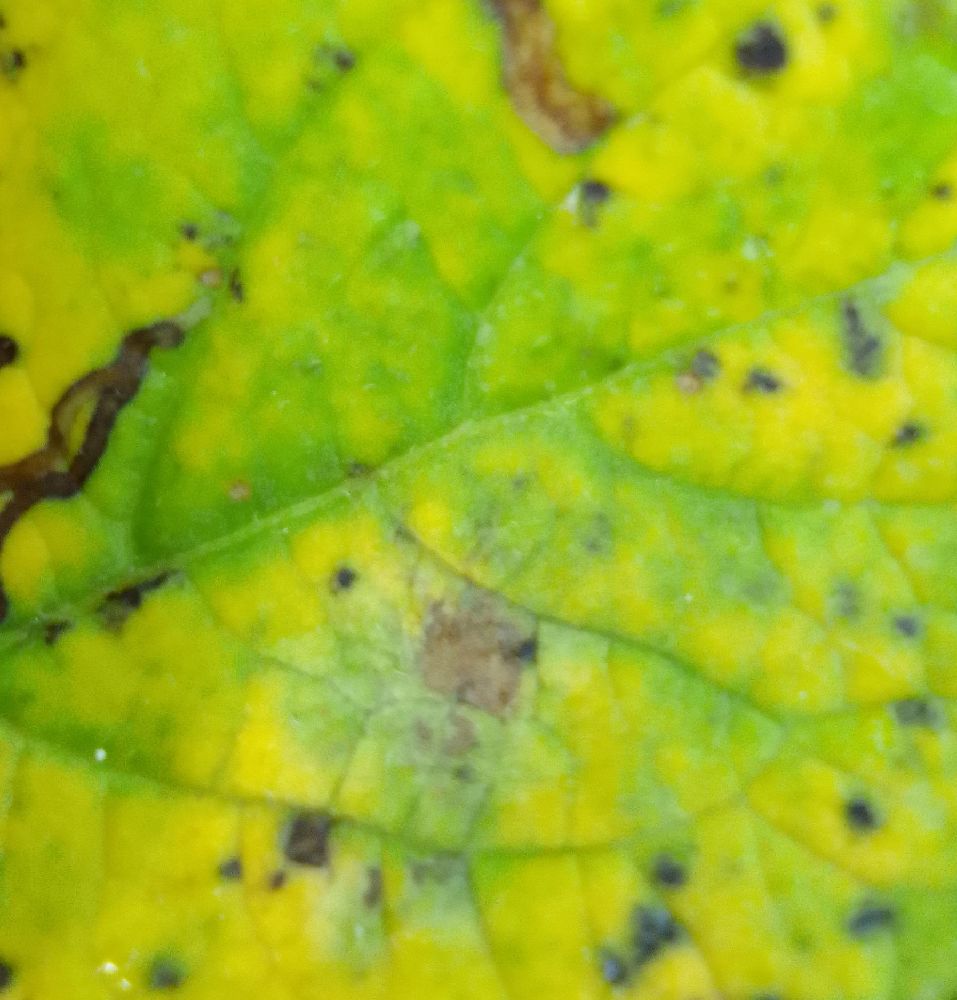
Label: Early blight